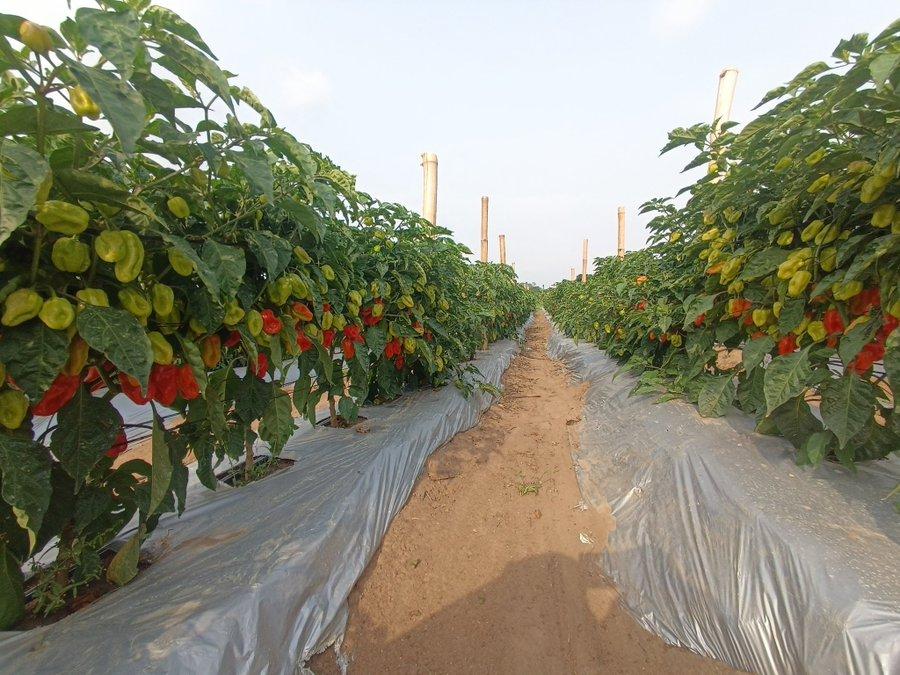
Miti midogo ya pilipili mbivu na mbichi, zikiwa zimepangwa katika safu, zimewekwa kwenye mfuko mweupe katika udongo wa rangi ya kahawia, zikitayarishwa kwa ajili ya kuwekwa viwandani ama sokoni kwa ajili ya mauzo.